Ramakrishna Mission Residential College, Narendrapur

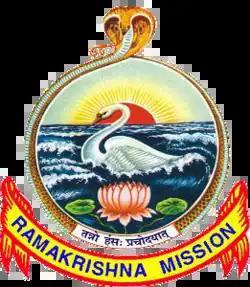
Emblem

Ramakrishna Mission Residential College (Autonomous), Narendrapur is an institute for pursuing undergraduate and postgraduate studies in the Indian state of West Bengal. It is an autonomous college located in Narendrapur, Kolkata. The college was established in 1960 and is affiliated with the University of Calcutta. It is run by the Ramakrishna Mission Ashrama, Narendrapur. It is a residential, boys-only college.